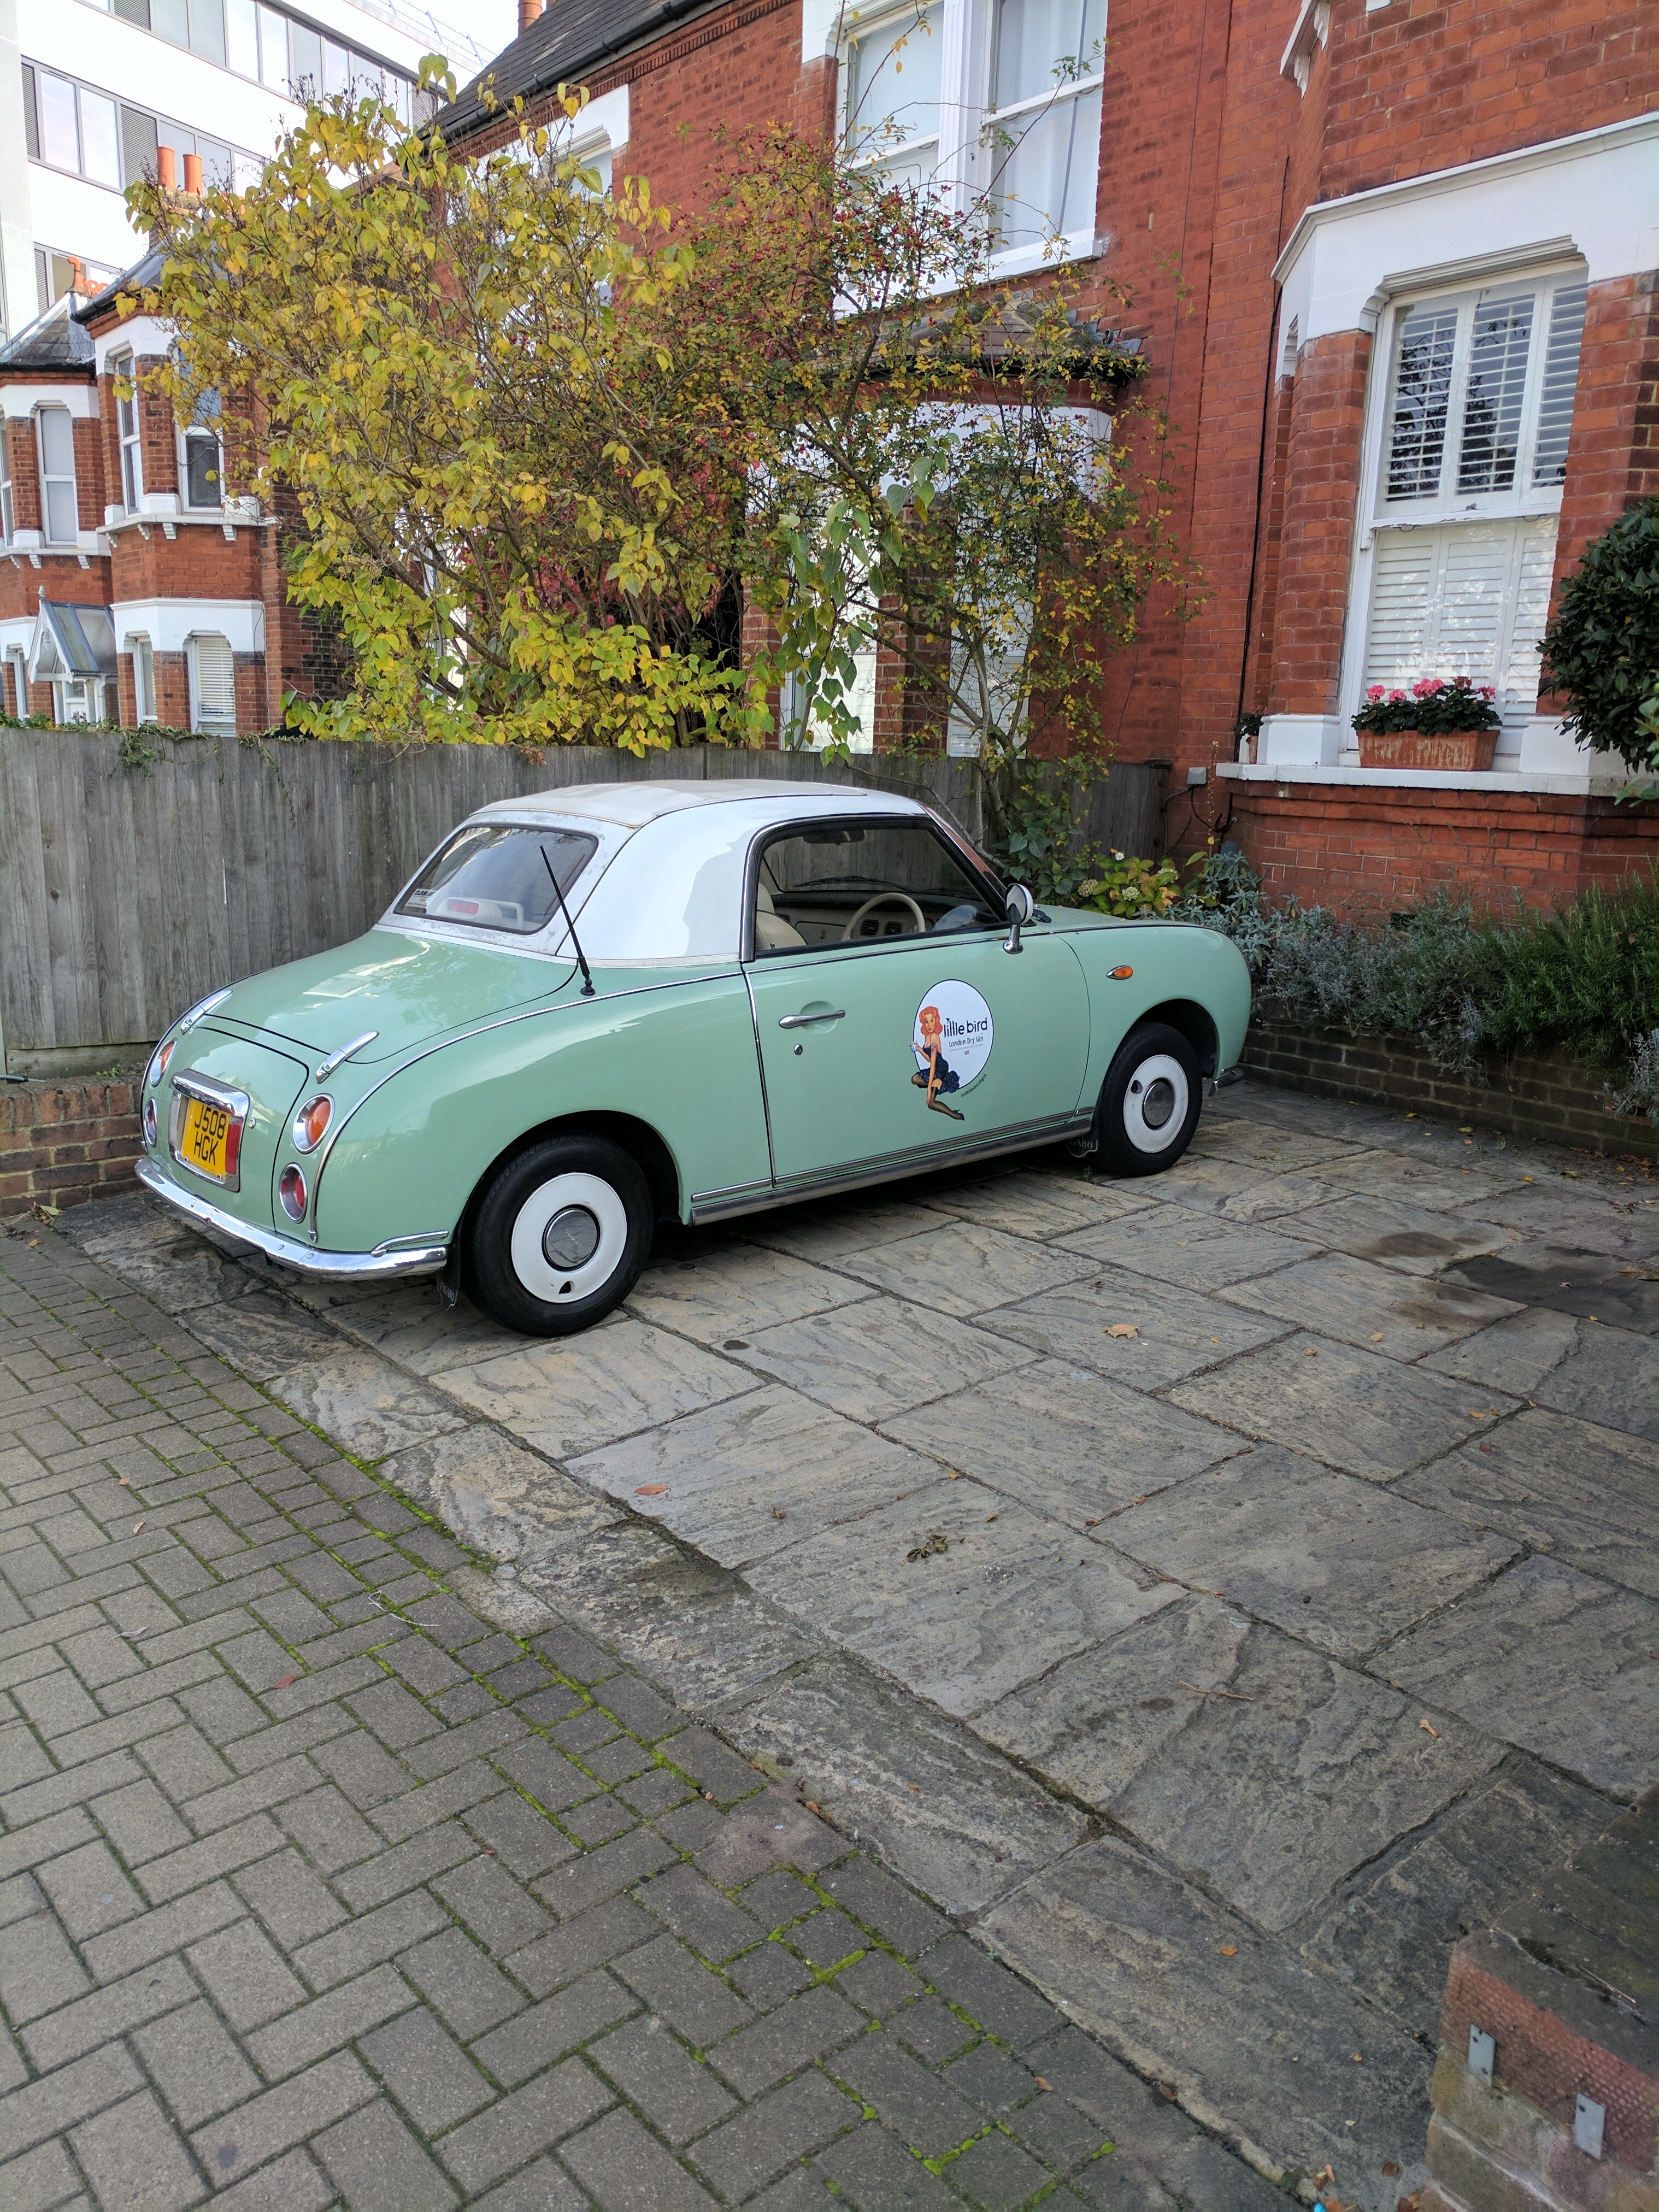
car, wheel, vehicle, sports car, vintage car, sedan, convertible, antique car, city car, land vehicle, volkswagen beetle, automobile make, automotive exterior, compact car, luxury vehicle, subcompact car